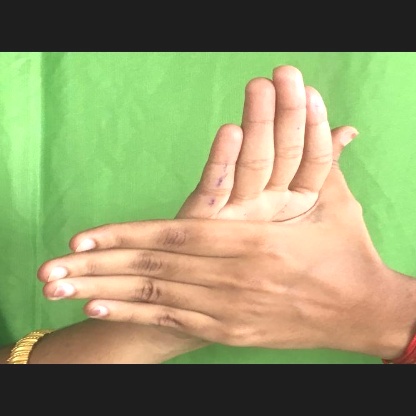
Mudra: Chakra